Richard Mingus

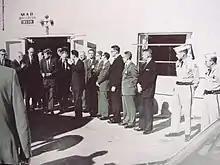
Mingus (Far right) meets president Kennedy at Area 25

Mingus was assigned to work with President John F. Kennedy's secret service detail when he visited the base in 1962. Kennedy visited the base as part of a space travel promotion tour. Behind the scenes, planning was underway for a nuclear-powered spaceship that could reach Mars.